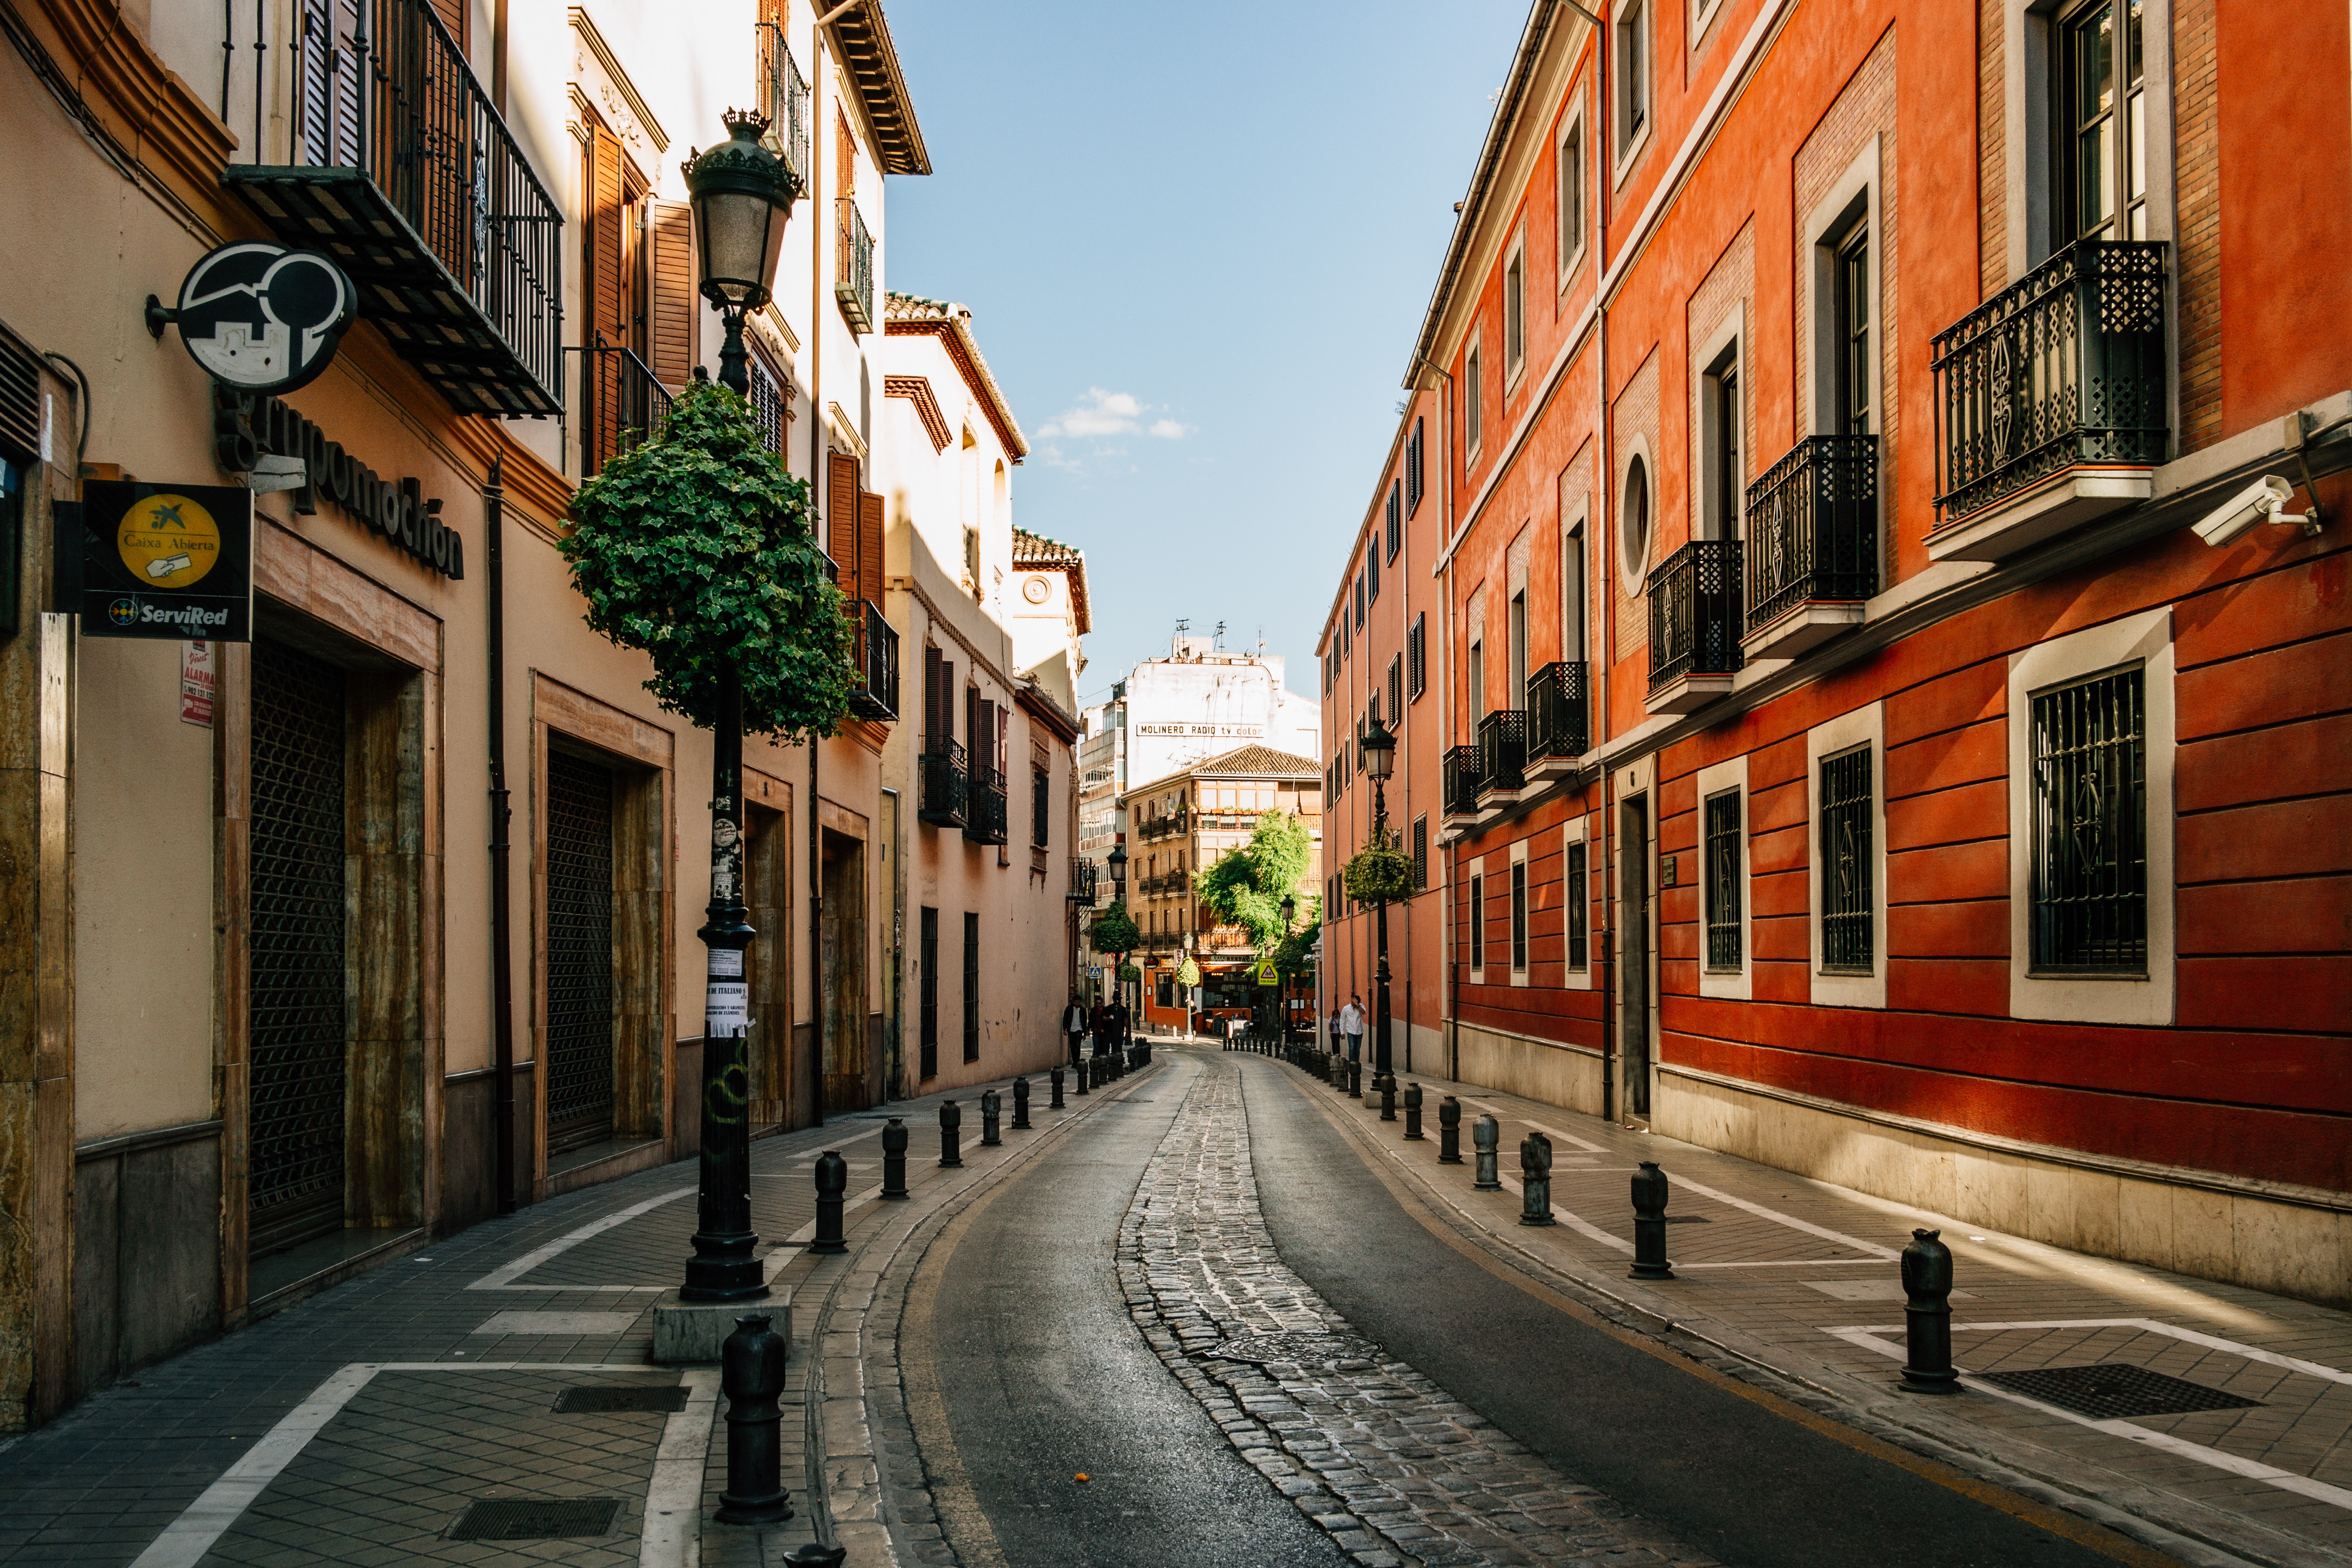
road, street, town, alley, cityscape, downtown, transport, evening, vehicle, lane, waterway, infrastructure, neighbourhood, urban area, residential area, human settlement